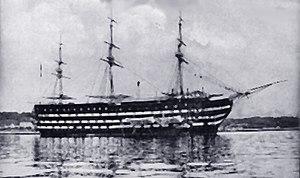
"Henri du Couëdic de Kerérant est un officier général de la marine française. Il fut nommé contre-amiral en 1923 et a servi dans la marine pendant la première guerre mondiale. Lors de la première Guerre, il eut plus de quatre commandements à la mer. Il fut le commandant du Jean-Bart à la fin de la première guerre mondiale puis dans les Dardanelles à l'époque où eurent lieu ""les mutineries de la mer Noire"" Malgré ses blessures, il restaura l'autorité sur son navire, le Jean-Bart qui avait été pris par les mutins. Il est ensuite Commandant du port militaire de Cherbourg, l'un des trois ports Français avec Toulon et Brest puis, en 1923 secrétaire du conseil supérieur de la Marine. À partir de juin 1924, il est nommé commandant en chef de la ""Division Navale du Levant"".